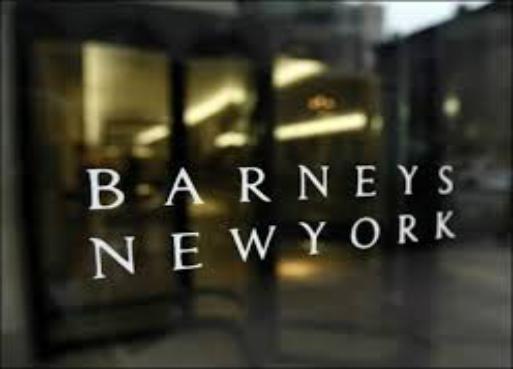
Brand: Barneys New York
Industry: Clothes